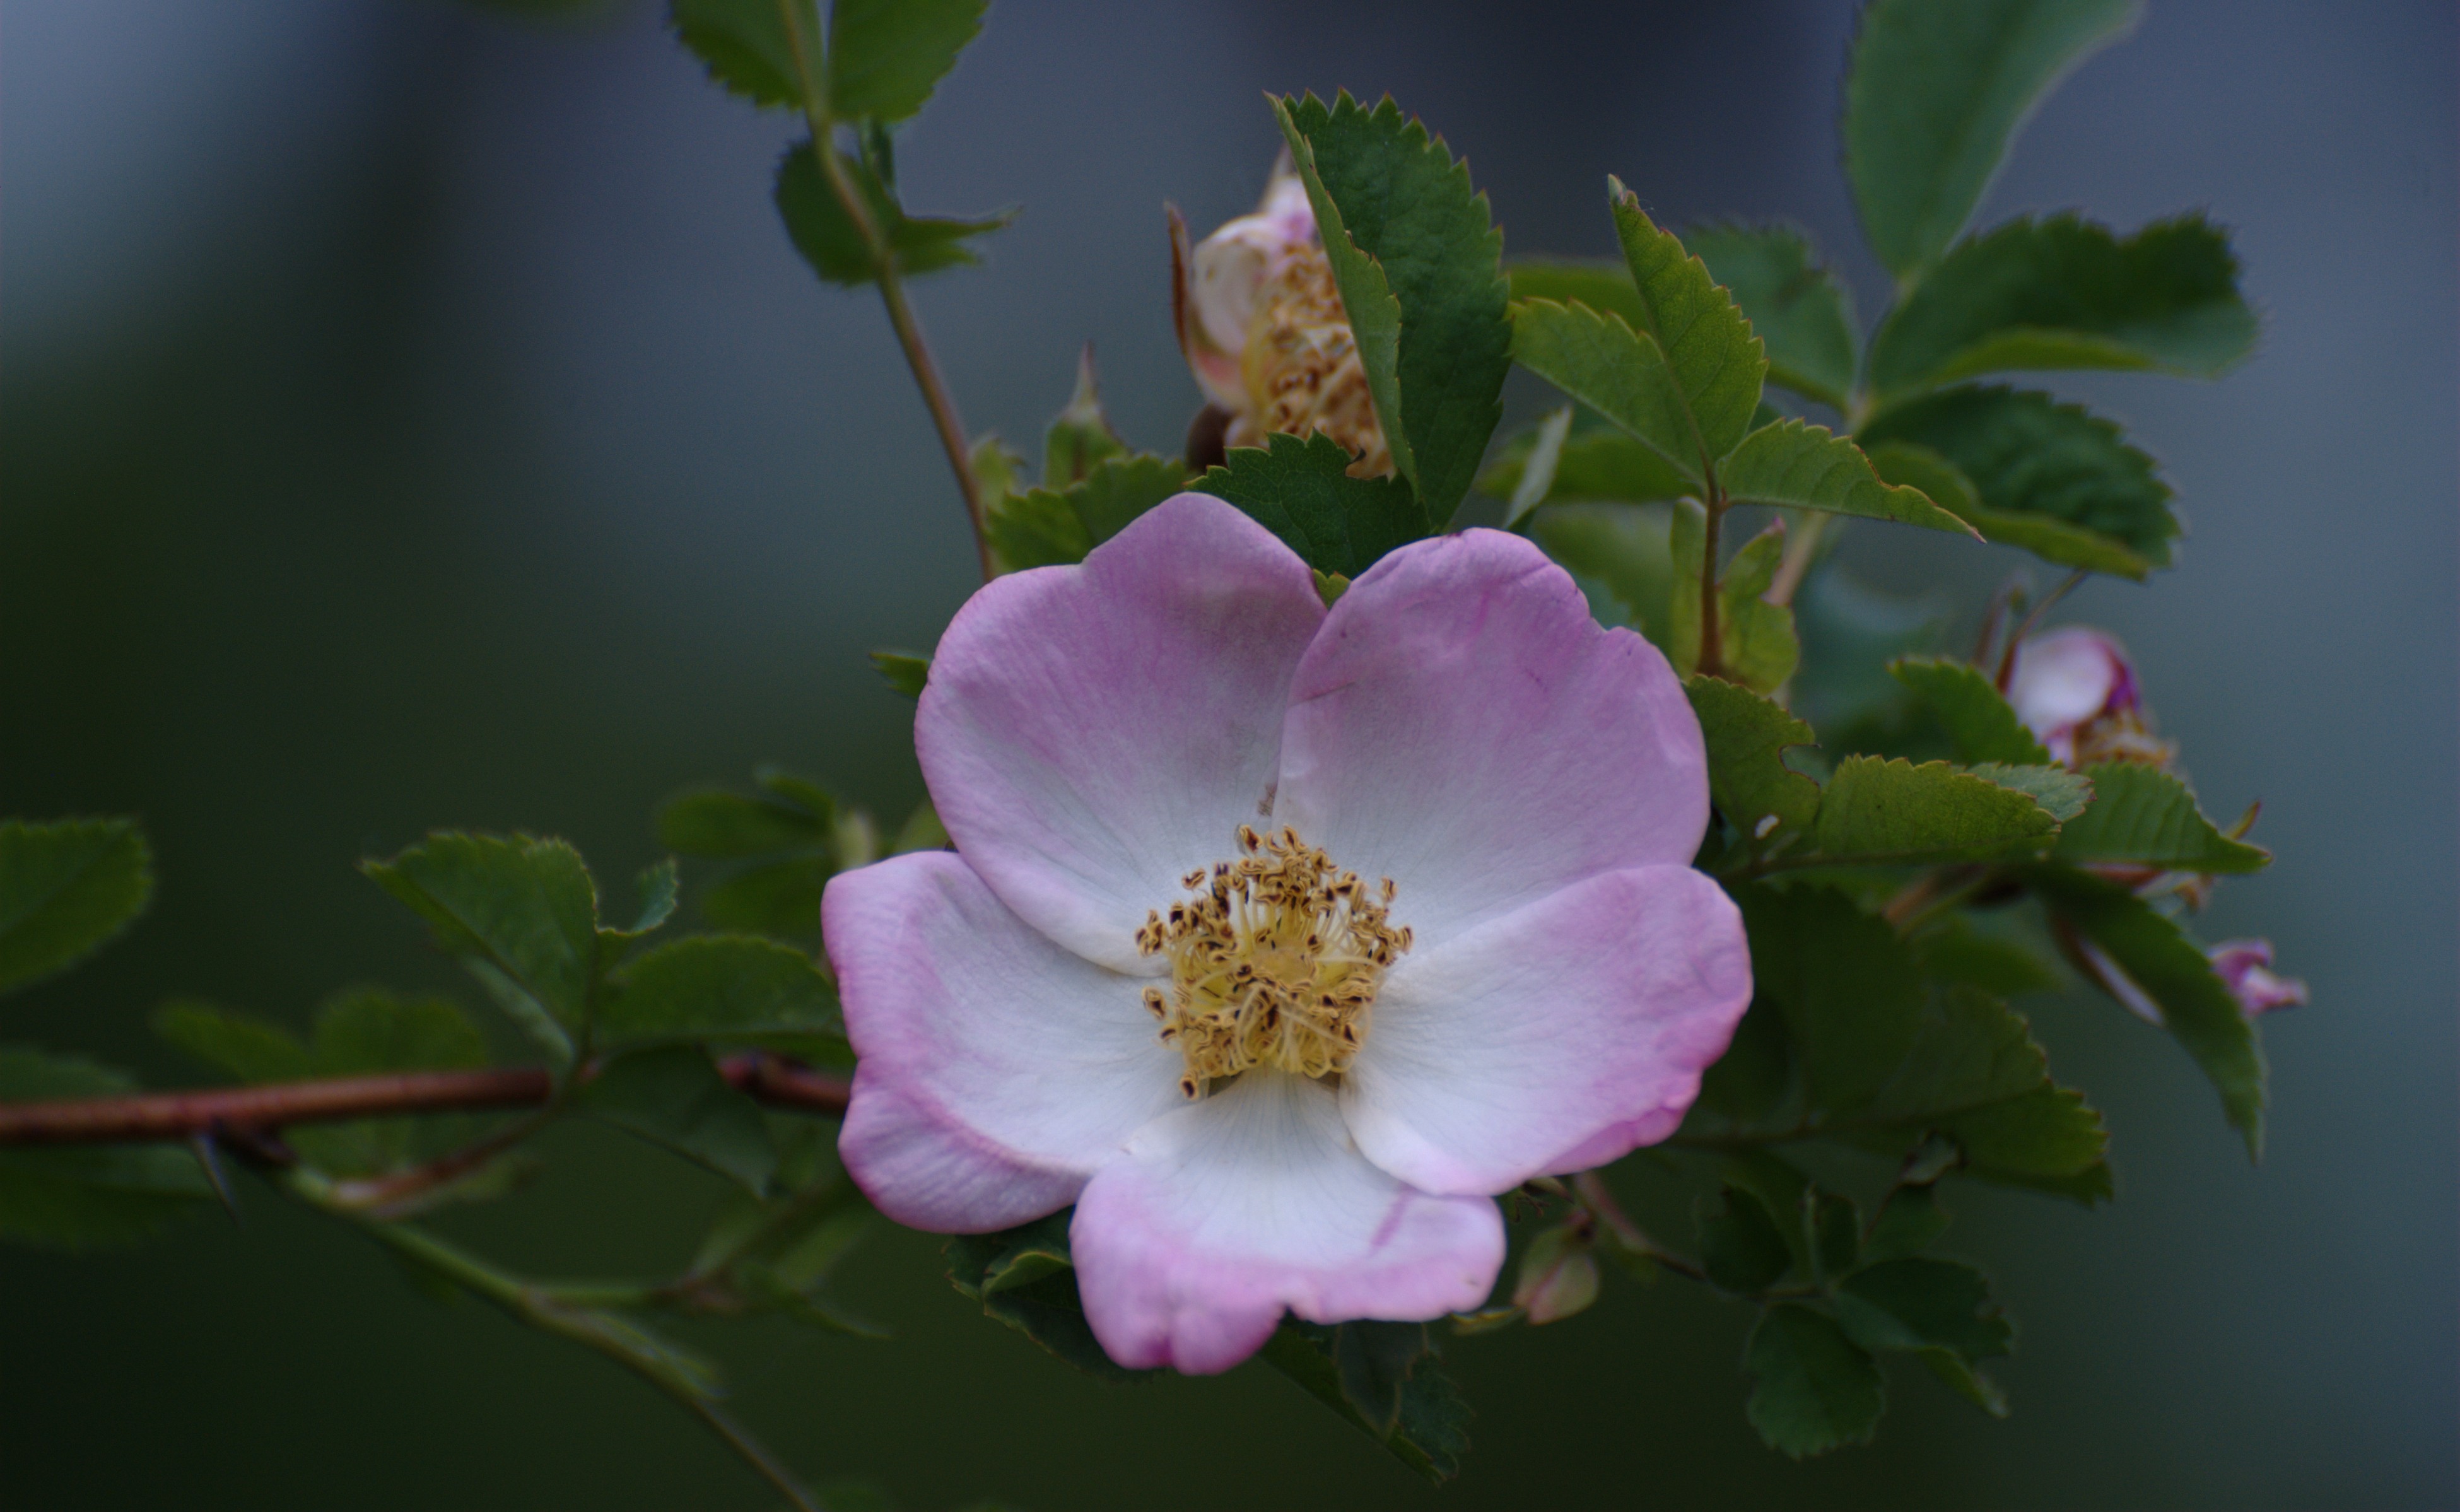
nature, branch, blossom, plant, flower, petal, rose, produce, botany, nikon, flora, flowers, shrub, d80, goldstaraward, macro photography, rosa canina, flowering plant, rose family, land plant, rose order, rosa rubiginosa